Kamay Botany Bay National Park

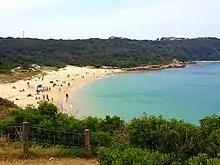
Congwong Beach

The reserve was the responsibility of the Department of Lands up until 1967 and was managed by a trust right up until 1974. The trust employed a caretaker and field staff to maintain the reserve. It also spent considerable time and money on siting and erecting monuments to Cook and his crew. In 1918 the trust erected the Solander Obelisk and in 1947 the Banks Memorial.